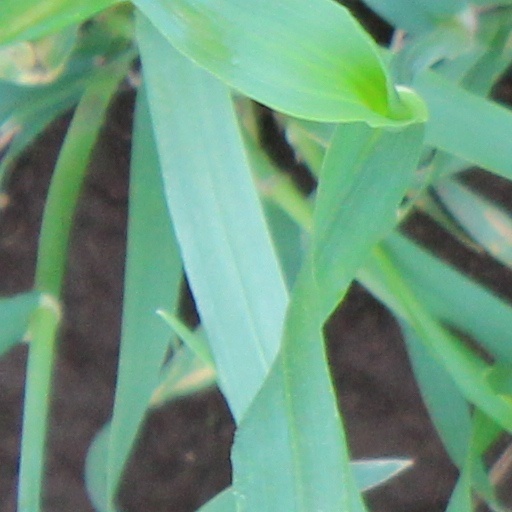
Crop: wheat